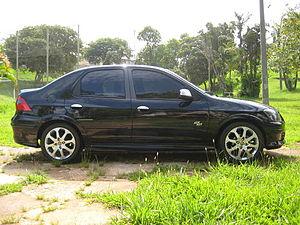
La Chevrolet Celta est une voiture citadine brésilienne par GM do Brasil. C'est une Opel Corsa B avec des modifications. En Argentine, la Chevrolet Celta est la Suzuki Fun.
La Chevrolet Prisma est une berline 3 volumes, version tricorps de la Celta basée sur l'Opel Corsa de 1993. Elle est vendue exclusivement au Brésil depuis 2006.